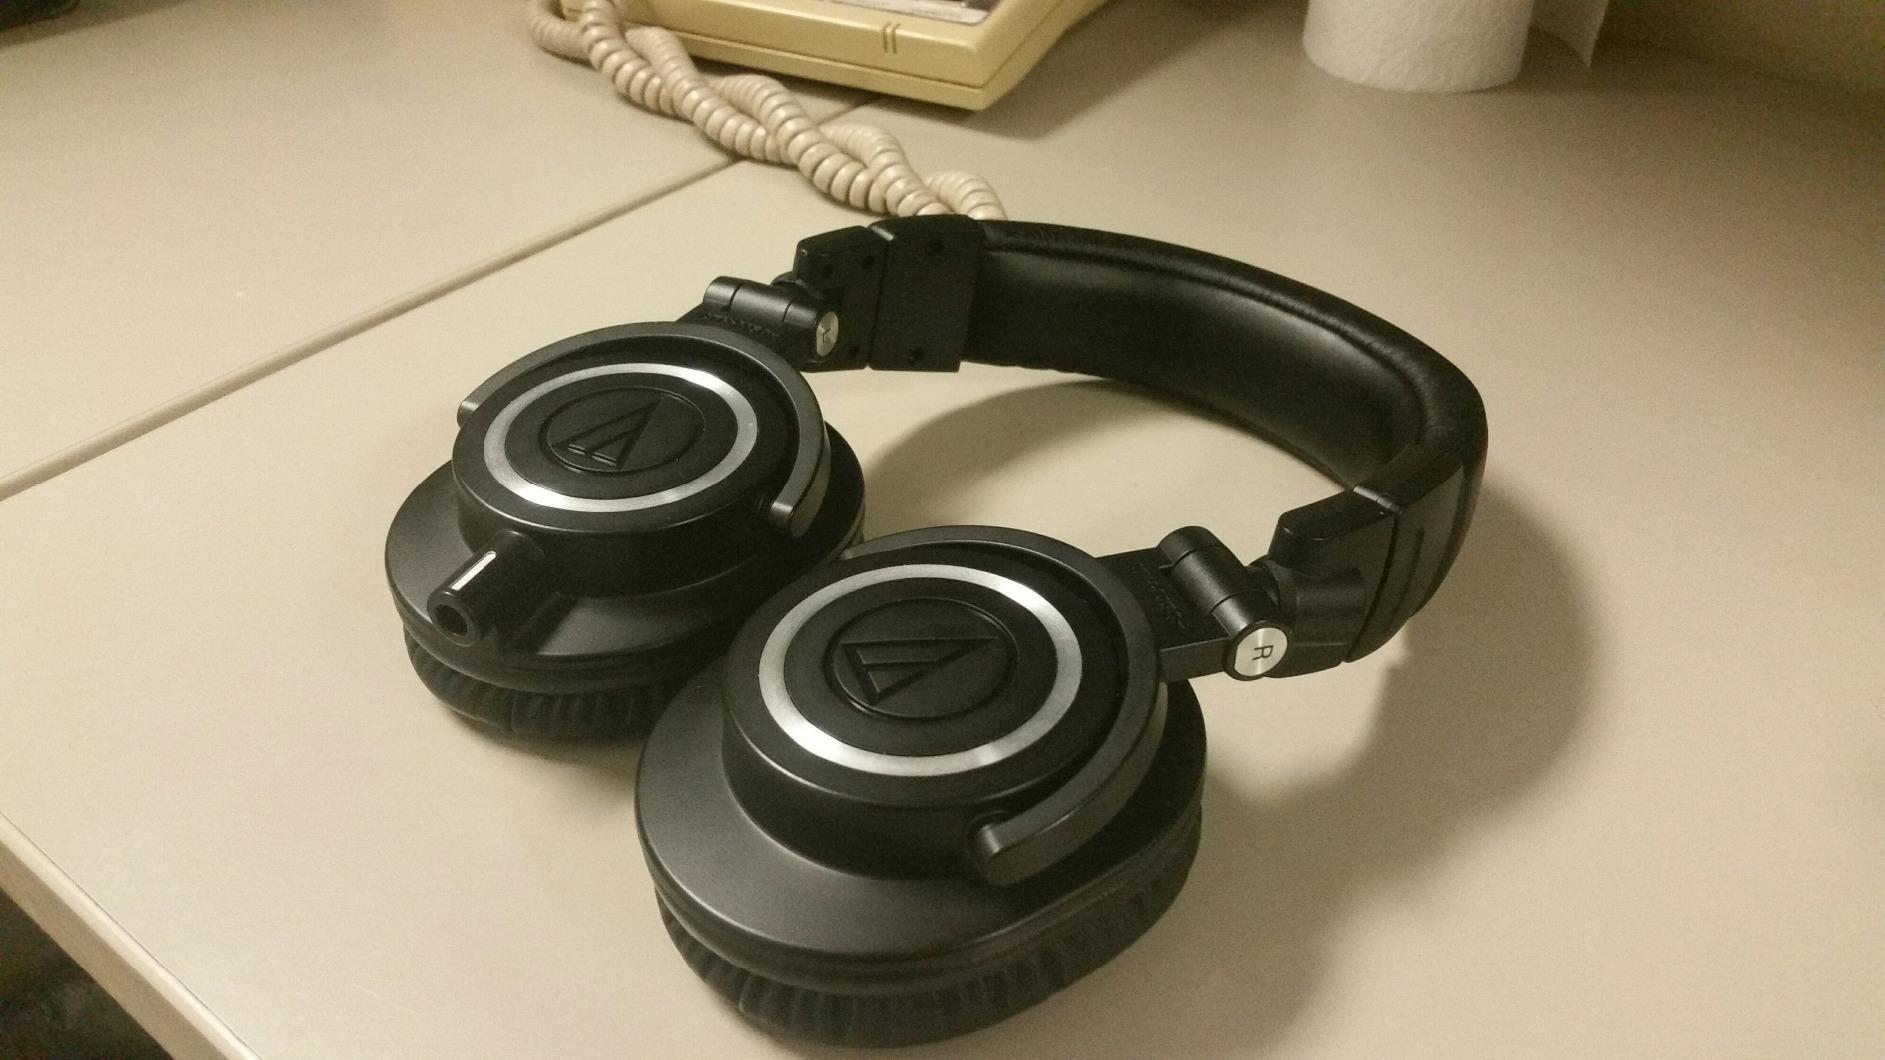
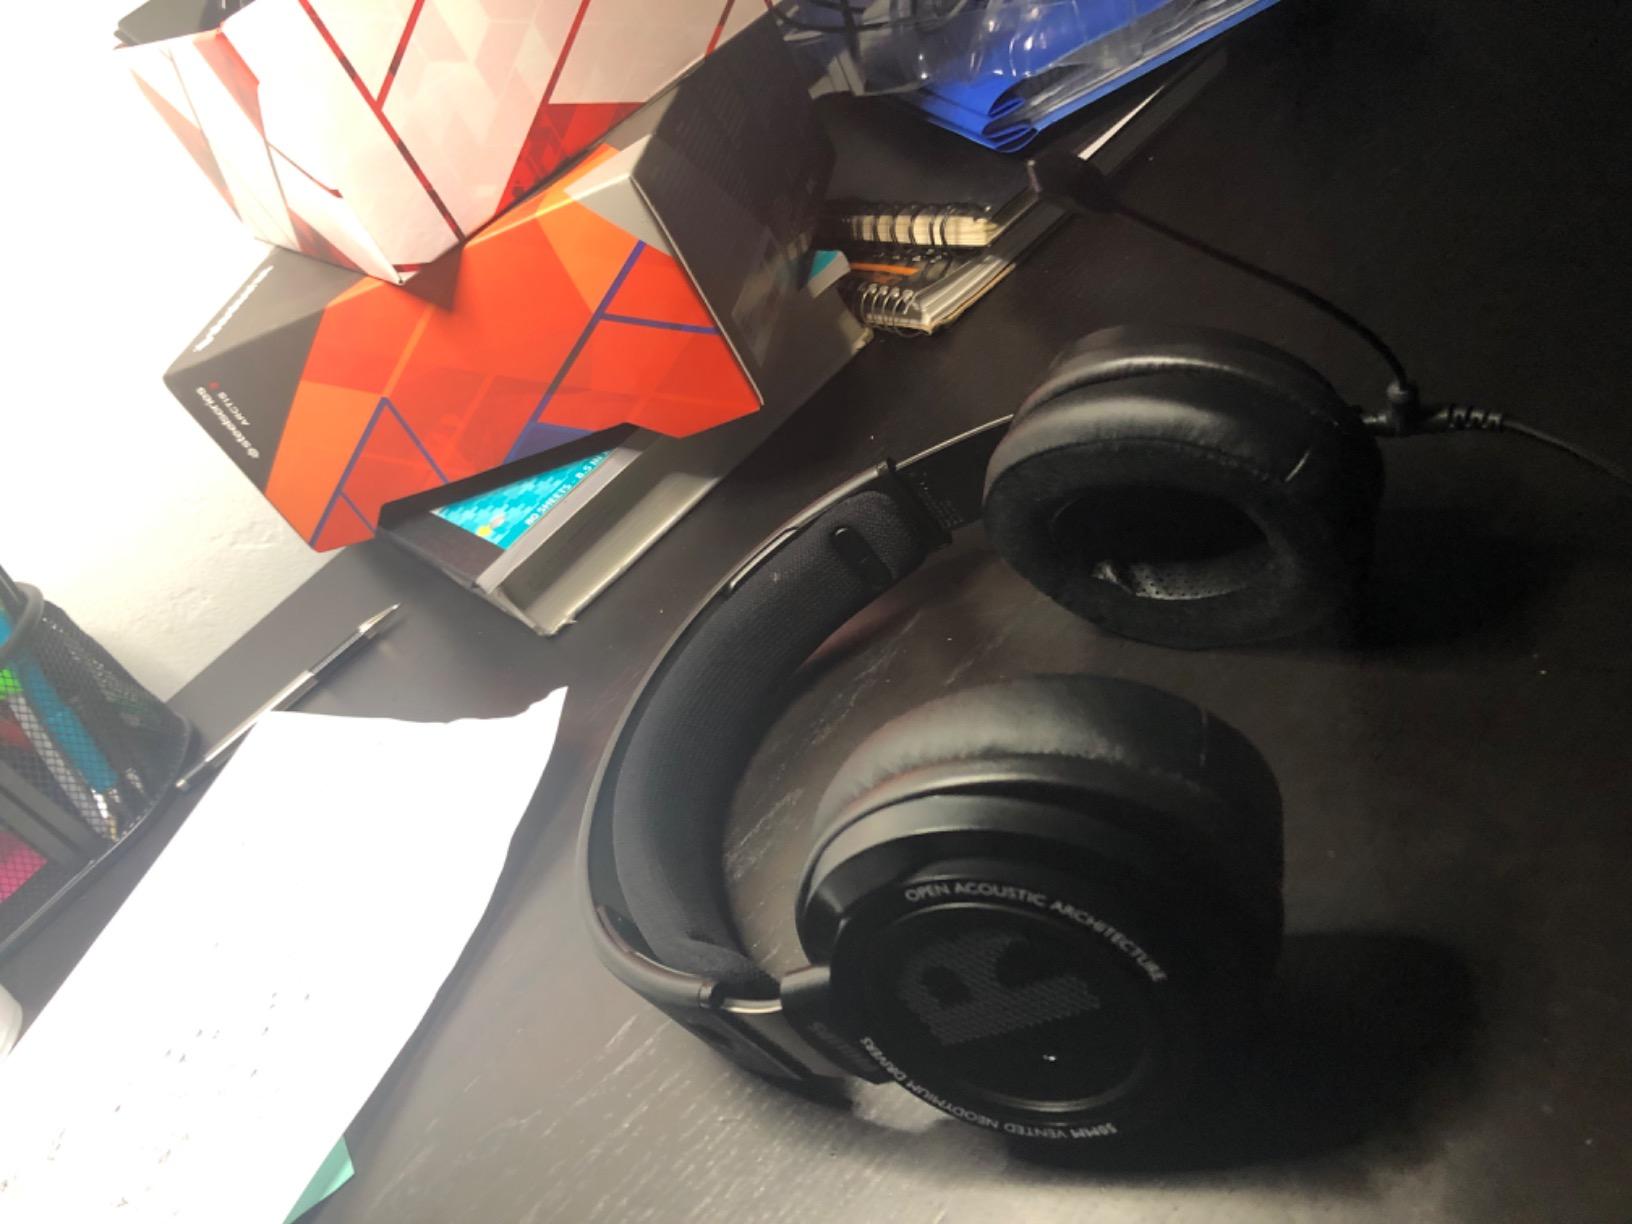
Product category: headphones
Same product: no